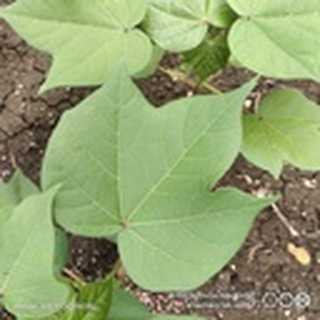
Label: healthy_cotton